Heart Dorset & New Forest

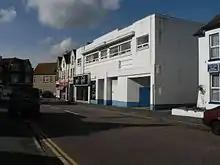
Former 2CR FM/Heart Dorset studios

Former BBC Radio Solent presenter John Piper launched the station in 1980, with the words "Good Morning Hampshire, Good Morning Dorset". At that time, 2CR consisted of a "full service" station with music, personalities, phone-ins, and a local news service. Managing Director for the first three years, was Norman Bilton who joined them from Metro Radio in Newcastle. The station's longest serving staff member was office manager Rosemary Mundy, who worked for the station from its launch until 2009.